Marlon Pack

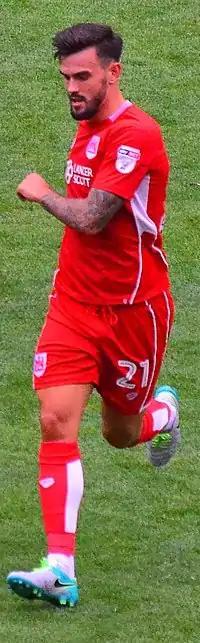
Pack in 2016

Marlon Pack (born 25 March 1991) is an English professional footballer who plays as a midfielder for club Portsmouth. He formerly played for Bristol City, Cardiff City and Cheltenham Town.